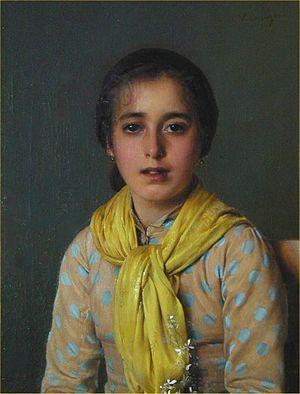
Vittorio Matteo Corcos est un peintre portraitiste italien.